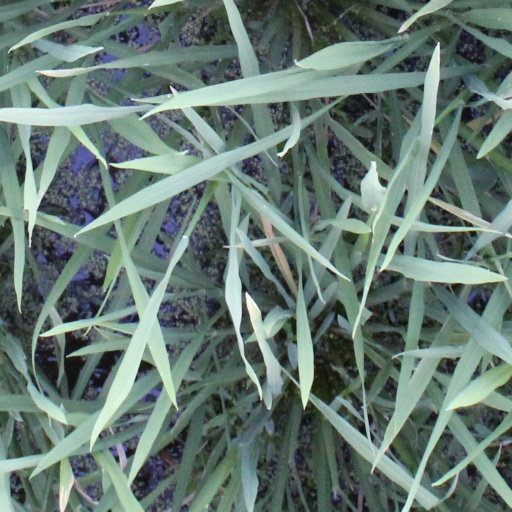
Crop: rice